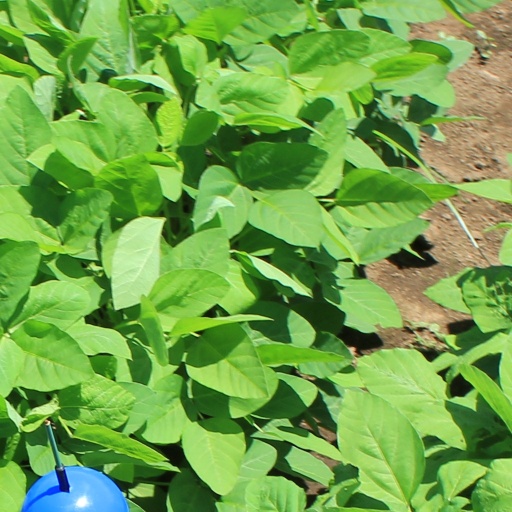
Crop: soybean